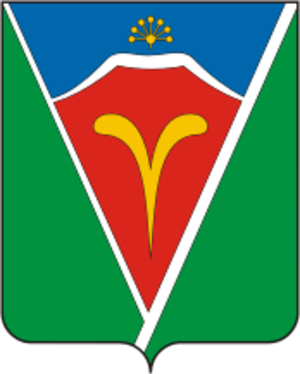
Ichimbaï est une ville de la république de Bachkirie, en Russie, et le centre administratif du raïon d'Ichimbaï. Sa population s'élevait à 64 307 habitants en 2019.